Grimms' Fairy Tales

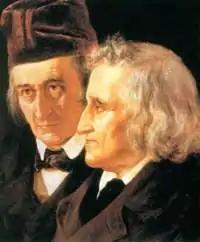
Grimm Brothers

The acronym "KHM" stands for "Kinder- und Hausmärchen". The titles are those as of 1857. Some titles in 1812 were different. All editions from 1812 until 1857 split the stories into two volumes.